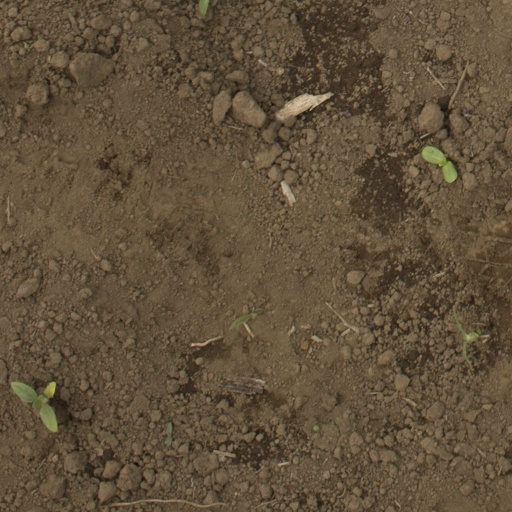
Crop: Jerusalem artichoke